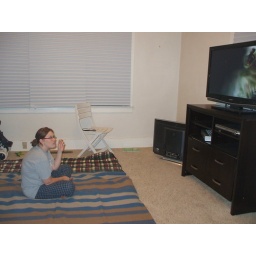
Misty in the bare living room, though the boys made sure a tv stand is set up for the tv :)